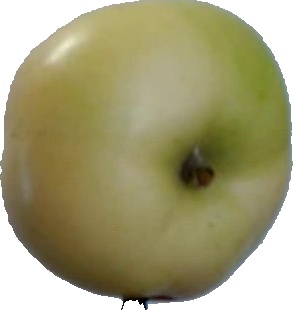
Label: apple_6